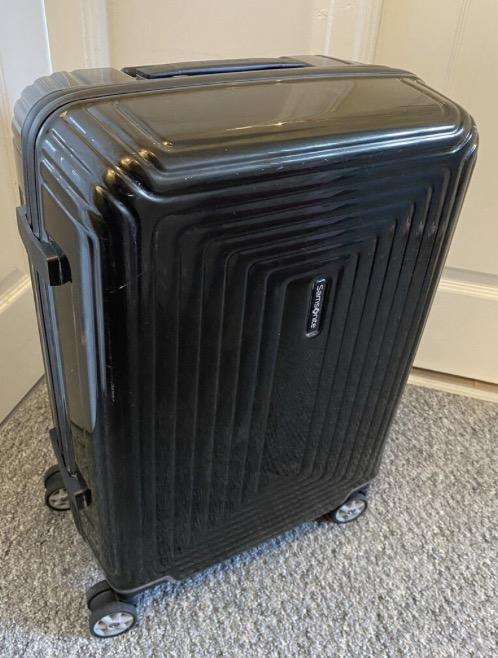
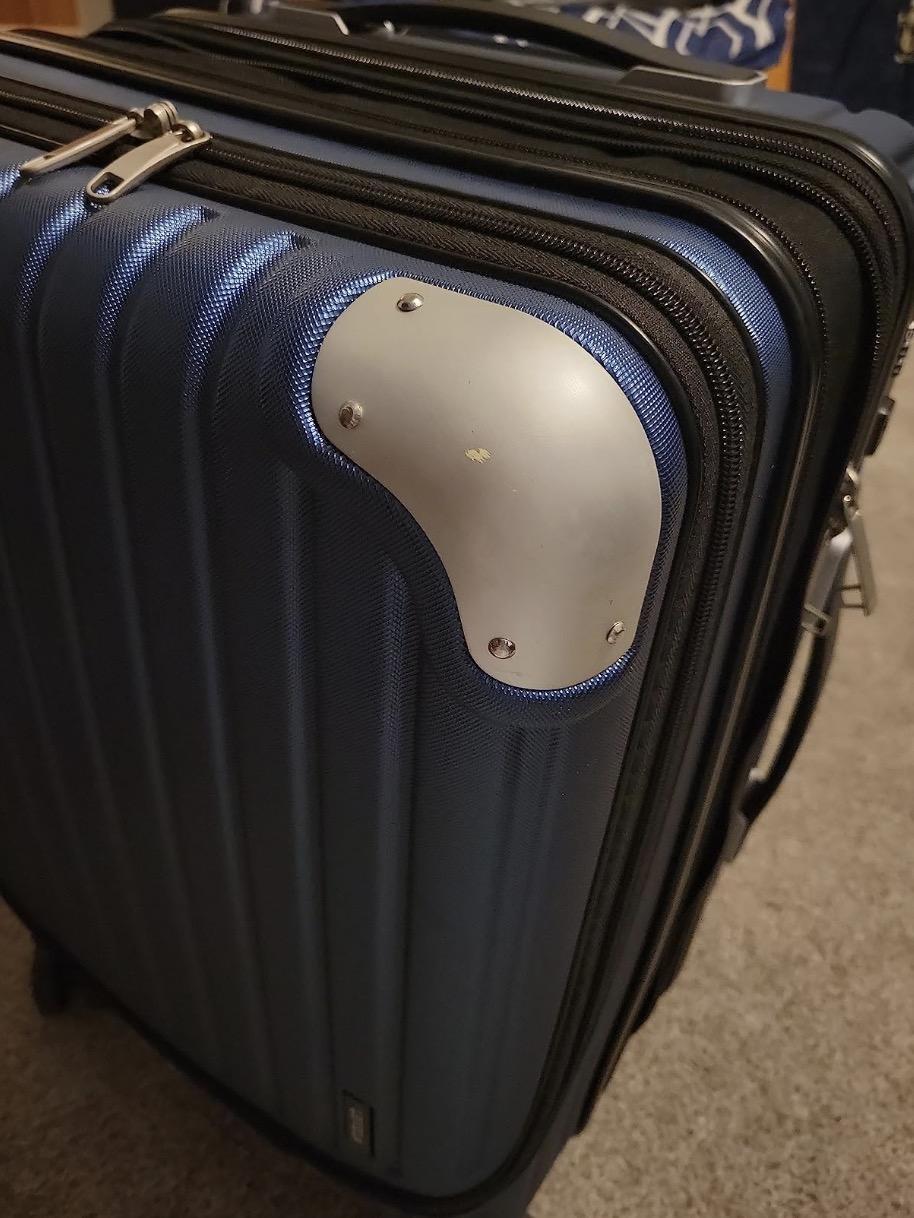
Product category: items_tea
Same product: no